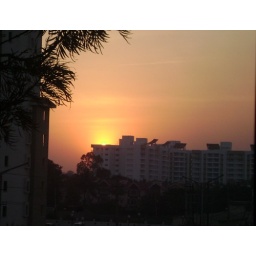
The sacred lamp of day Now dipt in western clouds his parting day.